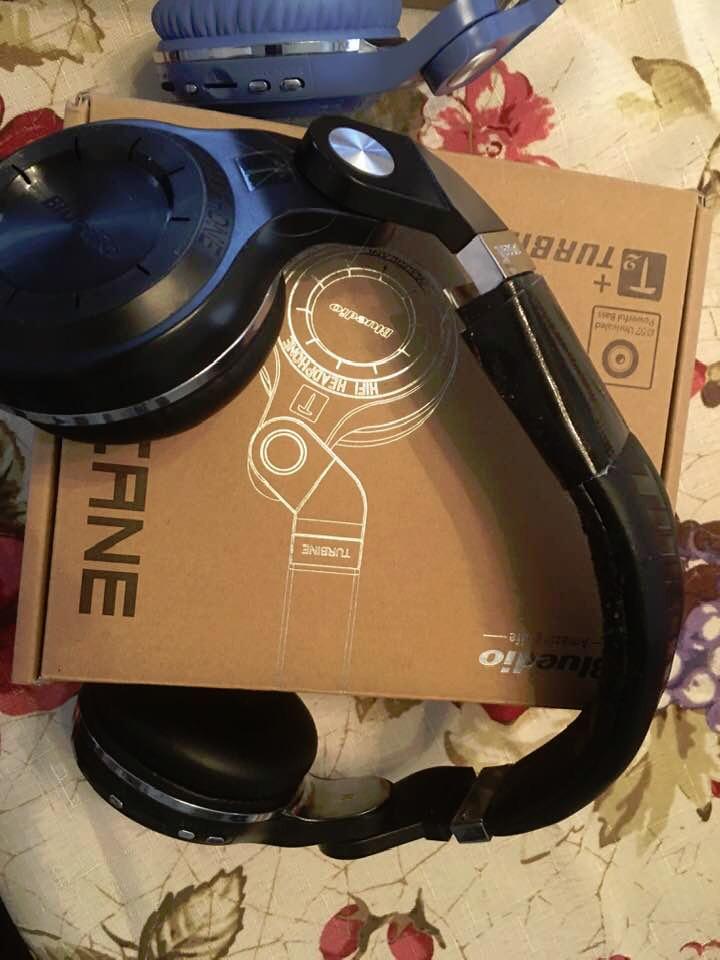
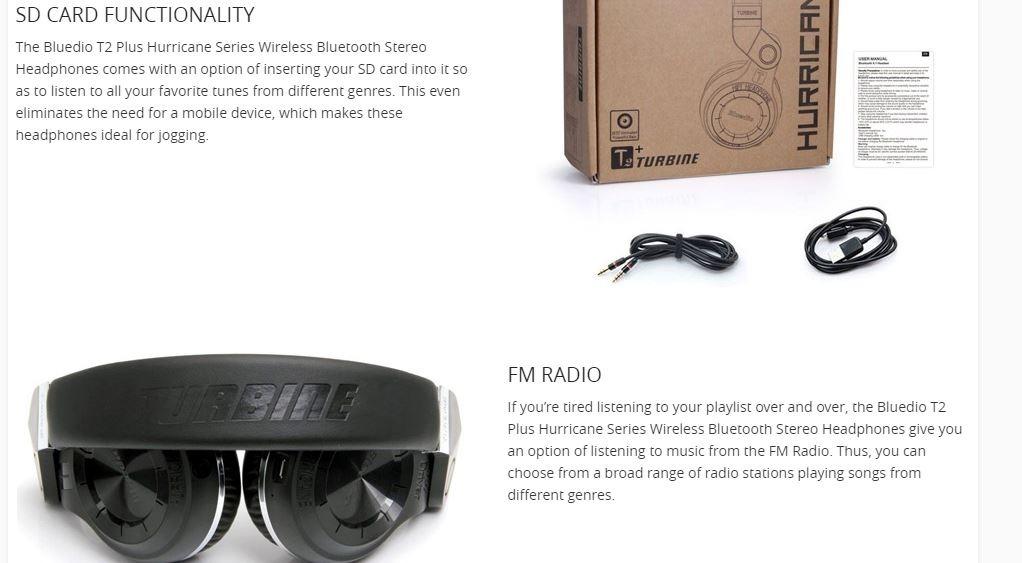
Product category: headphones
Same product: yes